Constantine the Great

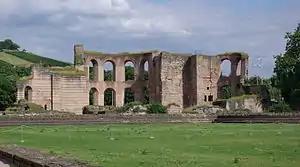
Public baths ("thermae"; Trier Imperial Baths) built in Trier by Constantine, more than wide by long and capable of serving several thousand at a time, built to rival those of Rome

Constantine's share of the empire consisted of Britain, Gaul, and Spain, and he commanded one of the largest Roman armies which was stationed along the important Rhine frontier. He remained in Britain after his promotion to emperor, driving back the tribes of the Picts and securing his control in the northwestern dioceses. He completed the reconstruction of military bases begun under his father's rule, and he ordered the repair of the region's roadways. He then left for "Augusta Treverorum" (Trier) in Gaul, the Tetrarchic capital of the northwestern Roman Empire. The Franks learned of Constantine's acclamation and invaded Gaul across the lower Rhine over the winter of 306–307. He drove them back beyond the Rhine and captured kings Ascaric and Merogais; the kings and their soldiers were fed to the beasts of Trier Amphitheater in the "adventus" (arrival) celebrations which followed.